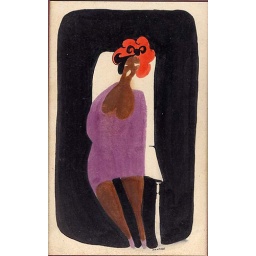
black lady in a white chair